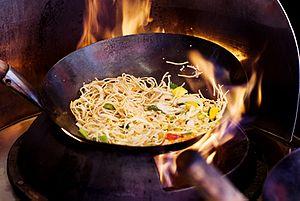
Le wok est un ustensile de cuisine venu de l'Extrême-Orient.